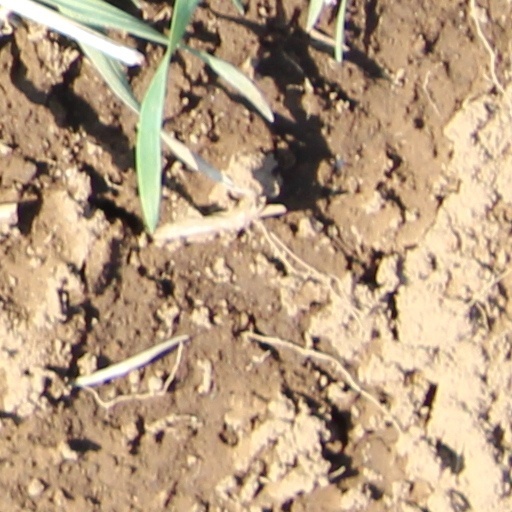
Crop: wheat